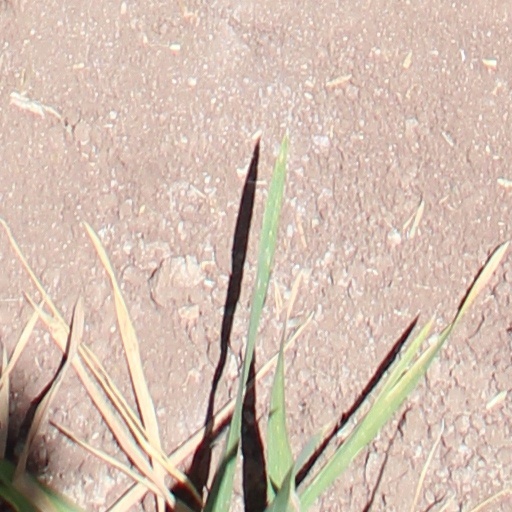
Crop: wheat